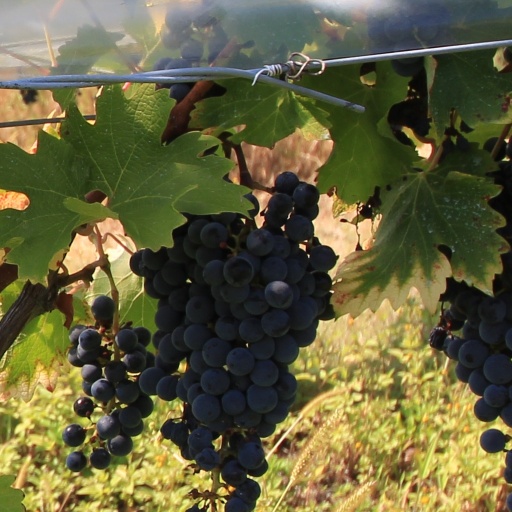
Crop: grape